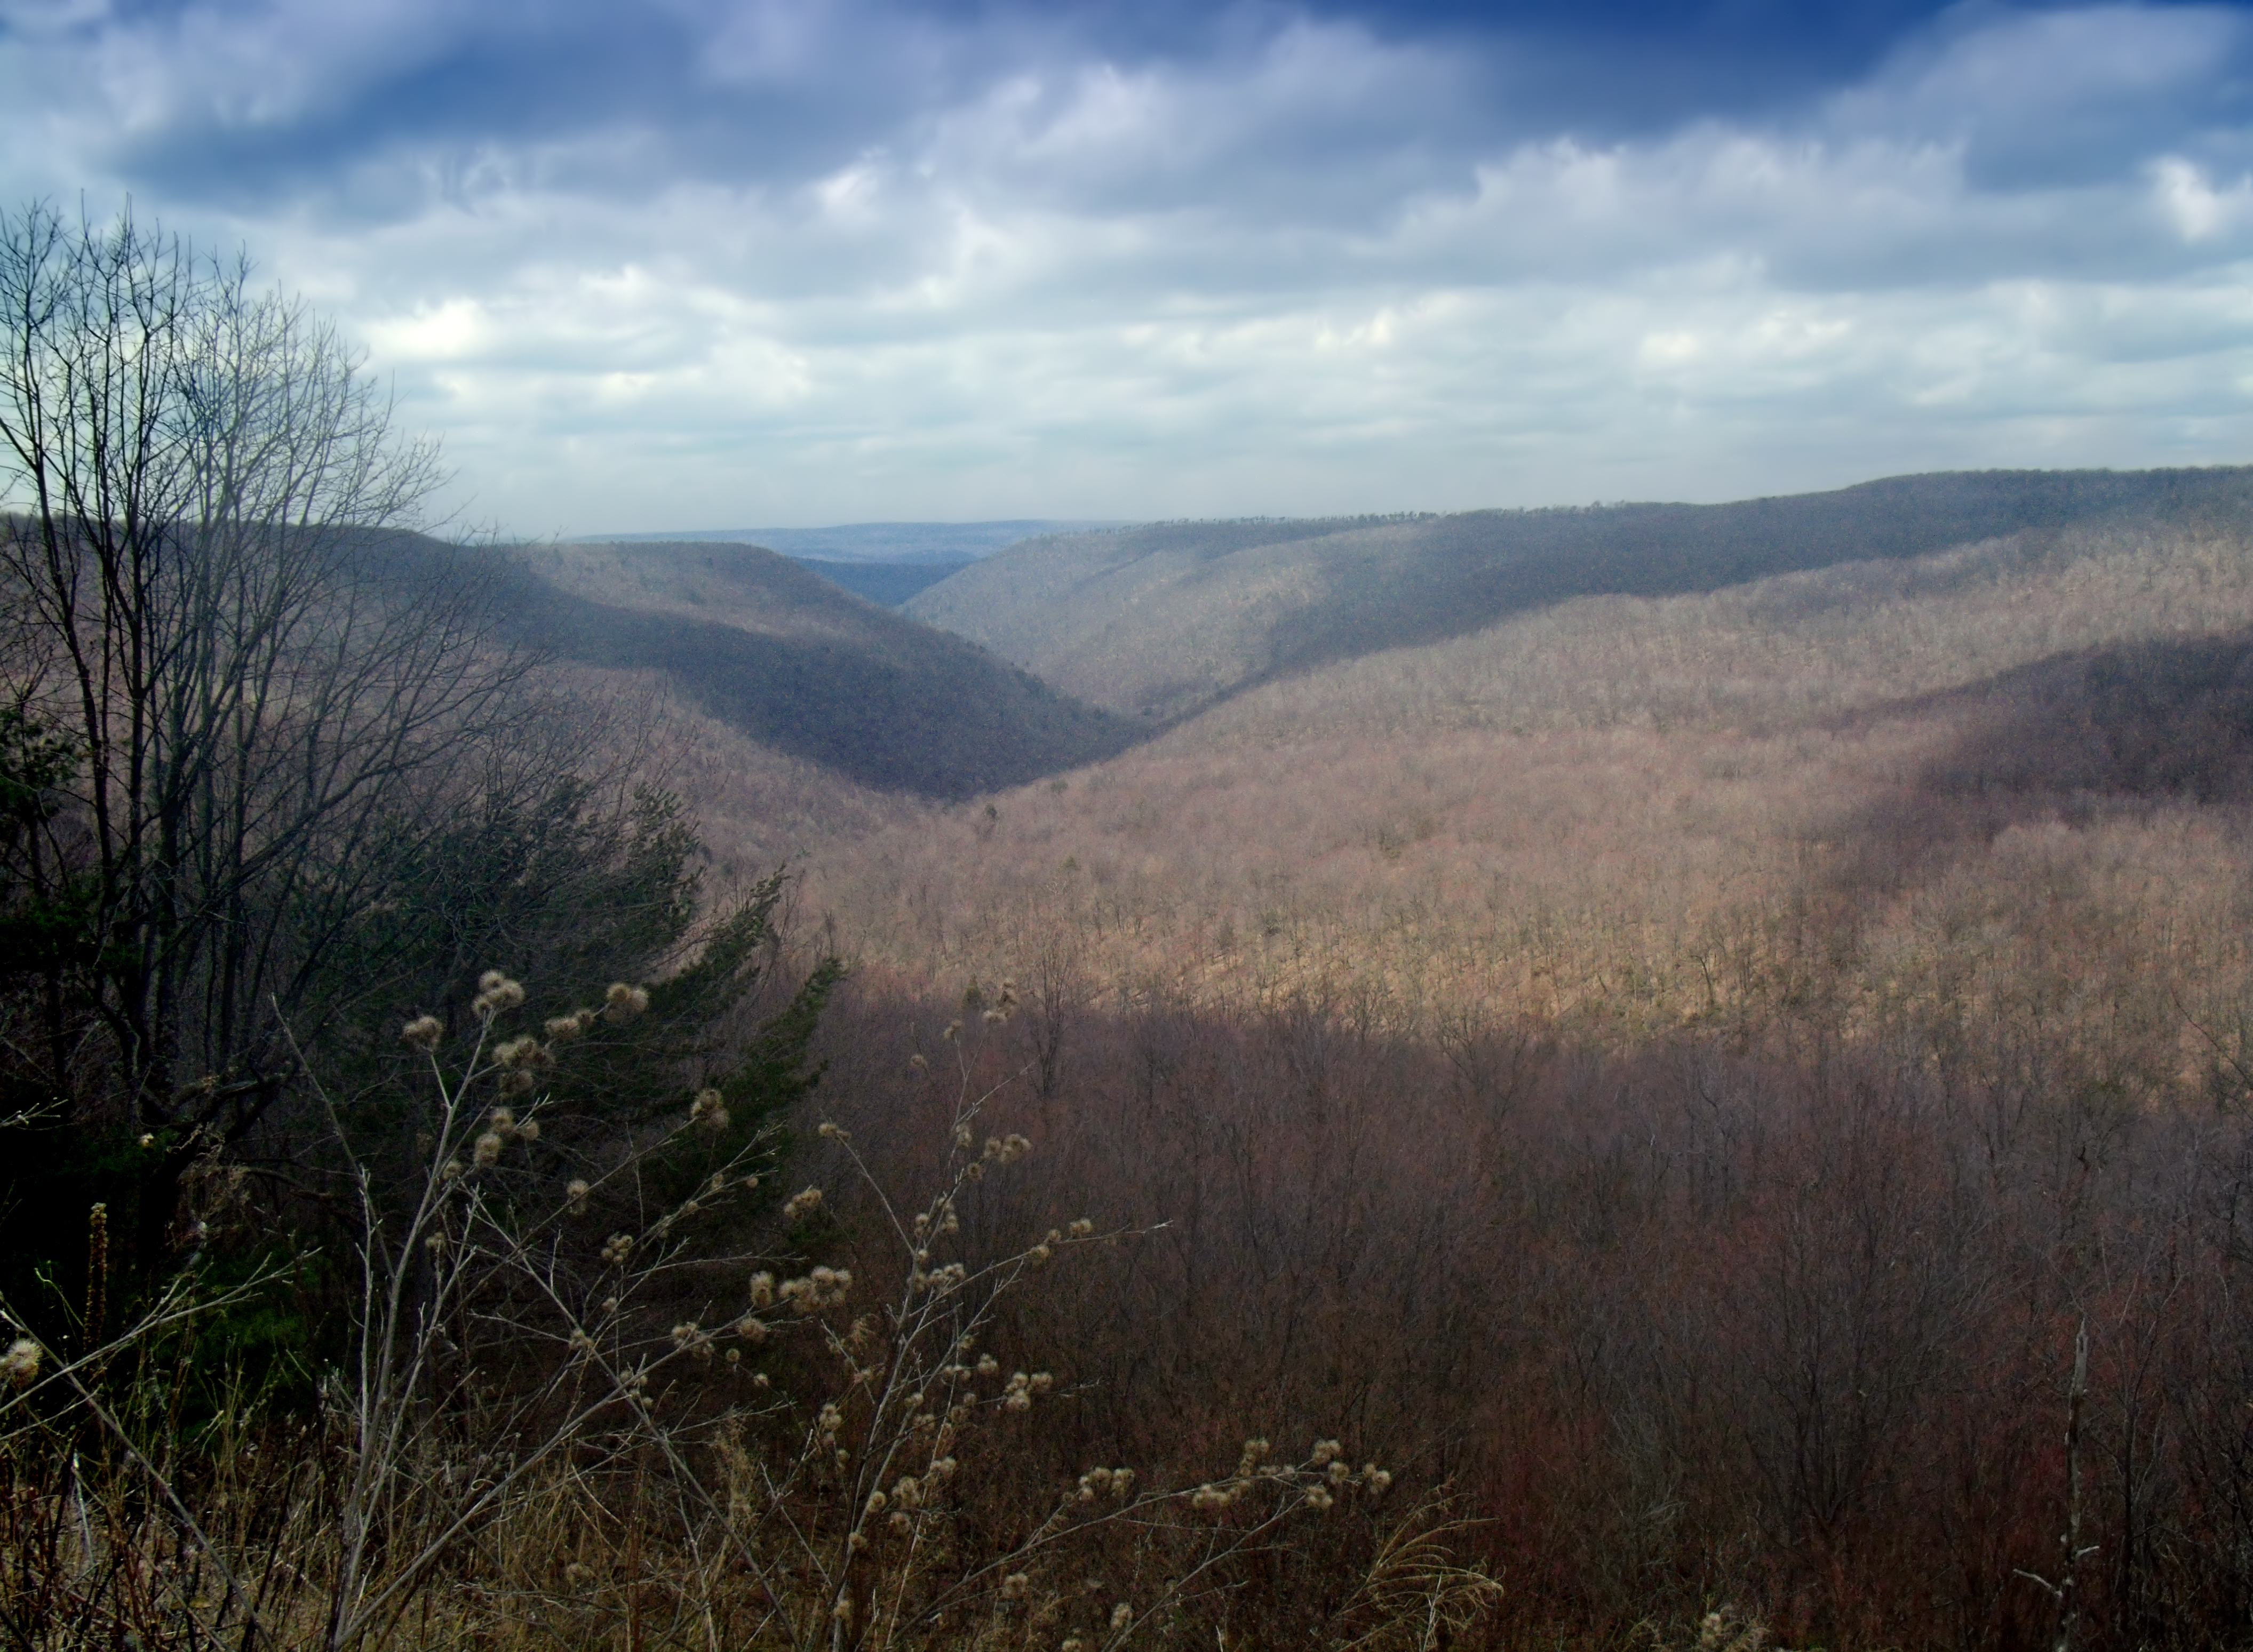
landscape, tree, nature, forest, grass, wilderness, mountain, cloud, sky, trail, meadow, prairie, morning, hill, lake, valley, spring, autumn, ridge, hills, creativecommons, clouds, mountains, grassland, clintoncounty, appalachianmountains, alleghenyplateau, stratocumulus, pennsylvaniawilds, lowlight, pennsylvania, sproulstateforest, paroute144, pa144, plateau, dennisonoverlook, fishdamrunvista, fishdamrunscenicview, woodland, fell, habitat, loch, ecosystem, rural area, natural environment, geographical feature, atmospheric phenomenon, mountainous landforms